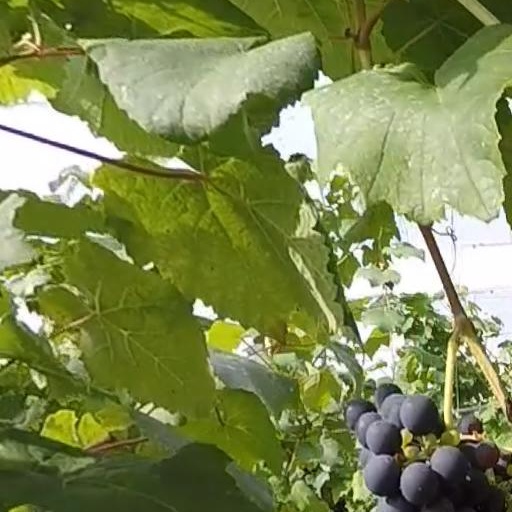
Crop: grape